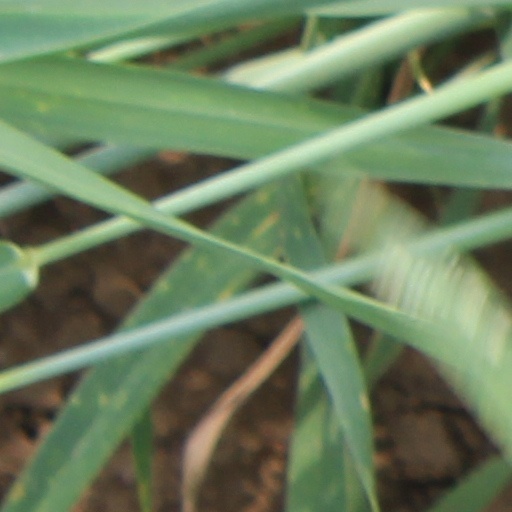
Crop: wheat